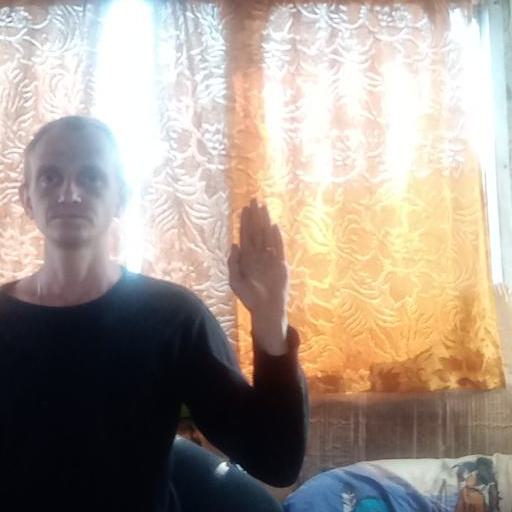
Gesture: stop